Iso Rae

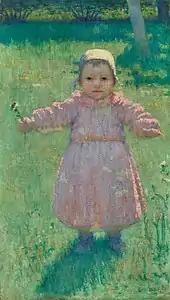
"Young Girl, Étaples", 1892, National Gallery of Victoria

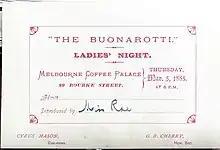
Original copy of "The Buonarotti" Ladies Night guest entry card made out to Miss (Iso) Rae. Mason Firth & McCutcheon. Printers, Melbourne 1885. Private Collection

Rae was born on 18 August 1860 in Melbourne, youngest daughter of Scottish emigrants Thomas Rae, a manufacturer and later a state politician, and his wife Janet Love. She was the granddaughter of the Reverend Andrew Love and Catherine Love of Geelong, Victoria, Australia. Rae studied at the National Gallery of Victoria Art School from 1877 to 1887, where fellow students included Rupert Bunny and John Longstaff. Her teachers included George Folingsby and Oswald Rose Campbell. Rae had some academic success in student exhibitions, receiving prizes and recognition from the judging panel on several occasions, alongside fellow students such as Longstaff, Frederick McCubbin, Jane Sutherland and May Vale. Rae joined, and exhibited with, the Victorian Academy of Arts between 1881 and 1883. Subsequently, she joined the Buonarotti Club's creative intellectual and social activities and "plein air" artist camps.